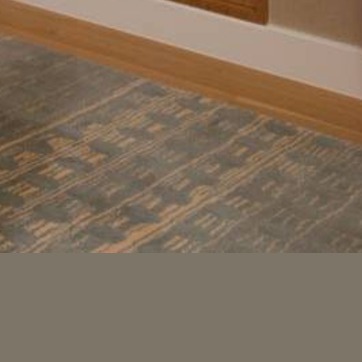
Material: carpet